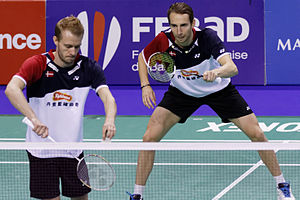
Mathias Boe
Mathias Boe (bagest) og Carsten Mogensen (klar til at serve)
Mathias Boe er en dansk badmintonspiller, der har specialiseret sig i double. Boe, der er venstrehåndet, har opnået sine bedste resultater i herredouble sammen med Carsten Mogensen. Parret har blandt andet vundet sæsonfinalen i BWF Super Series i begyndelsen af 2011. Mathias Boe har fået registreret et smash på 404 km/t.